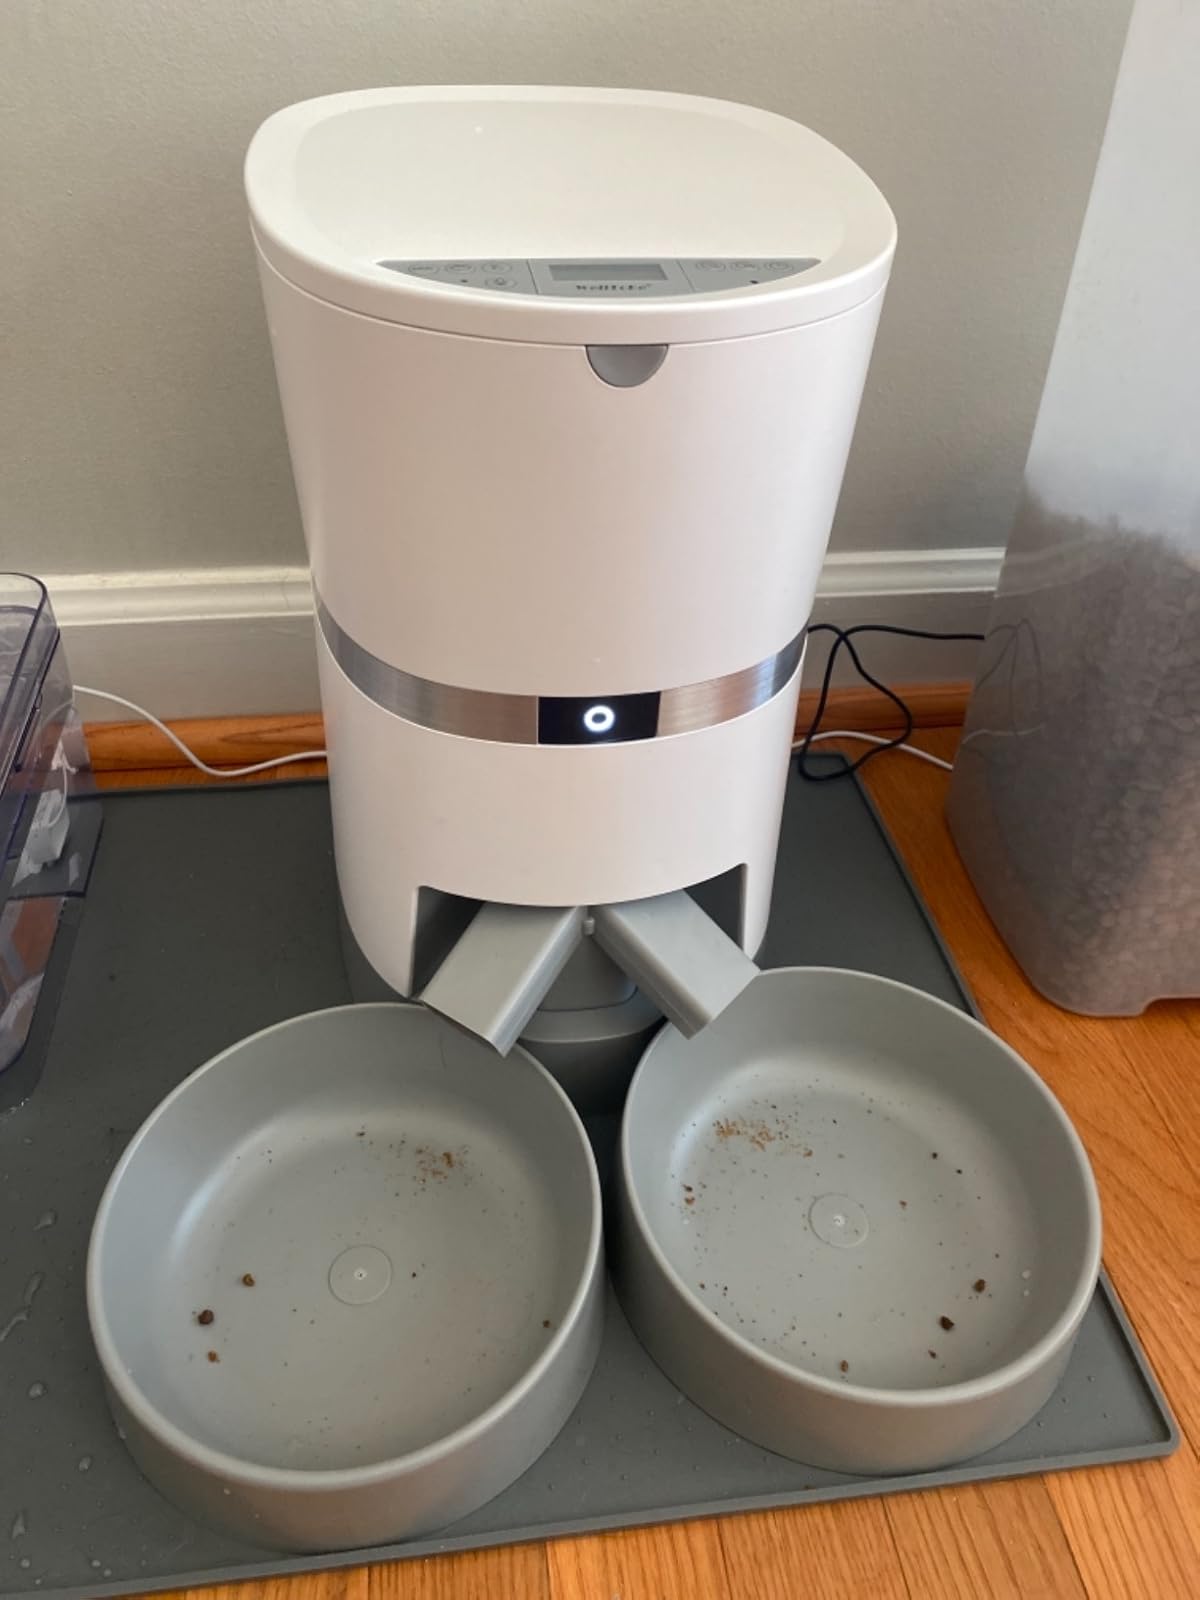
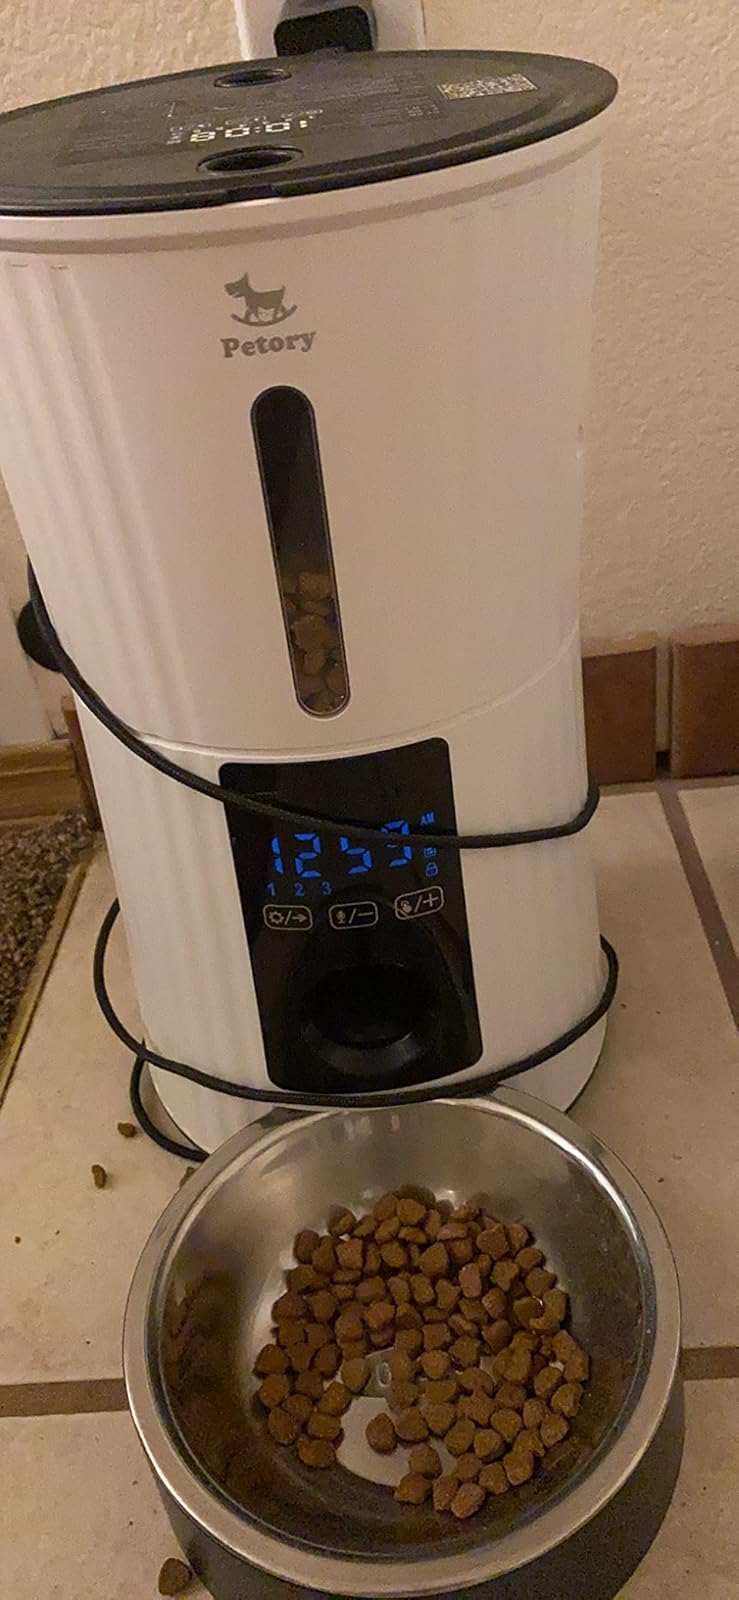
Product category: items_feeder
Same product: no